Fakhr al-Din II

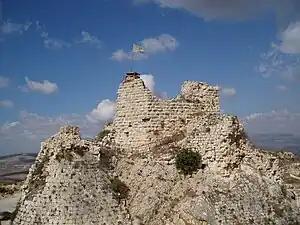
Shaqif Arnun ("pictured in 2005") was a stronghold of Fakhr al-Din, guarding his domains from the south.

To check Fakhr al-Din, the Ottomans appointed Farrukh Pasha to the neighboring sanjaks of Ajlun and Nablus, and drove out two of his allied Bedouin chiefs from Ajlun and the Hauran, both of whom took refuge with Fakhr al-Din. The latter avoided direct conflict with the Ottoman government by deferring the Bedouin chiefs' requests for assistance while awaiting the imperial authorities' response to a gift of money and goods he sent. Nonetheless, at the urging of his Damascene janissary ally Hajj Kiwan, Fakhr al-Din moved to restore his allies to their home regions, sending with them his son Ali at the head of 3,000 men. With help from the Sayfas, who sought to mend ties with the Ma'ns, Ali defeated Farrukh Pasha and the faction of Damascene janissaries opposed to the Ma'ns at Muzayrib on 21 May 1613. In response, Nasuh Pasha appointed Ahmed Pasha at the head of 2,000 imperial janissaries and the troops of some sixty beylerbeys and sanjak-beys to move against Fakhr al-Din.